August Penguin

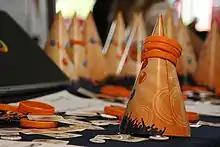
A Mozilla Firefox hat in the Mozilla booth at August Penguin 2009

August Penguin is an annual gathering (since 2002) of the Israeli Free Software community, organized by Hamakor. The conference is held on the first Friday in August (hence its name), usually in the Tel Aviv area. It lasts one day and includes technical talks, projects' status updates, social meetings and followed by a keysigning party.